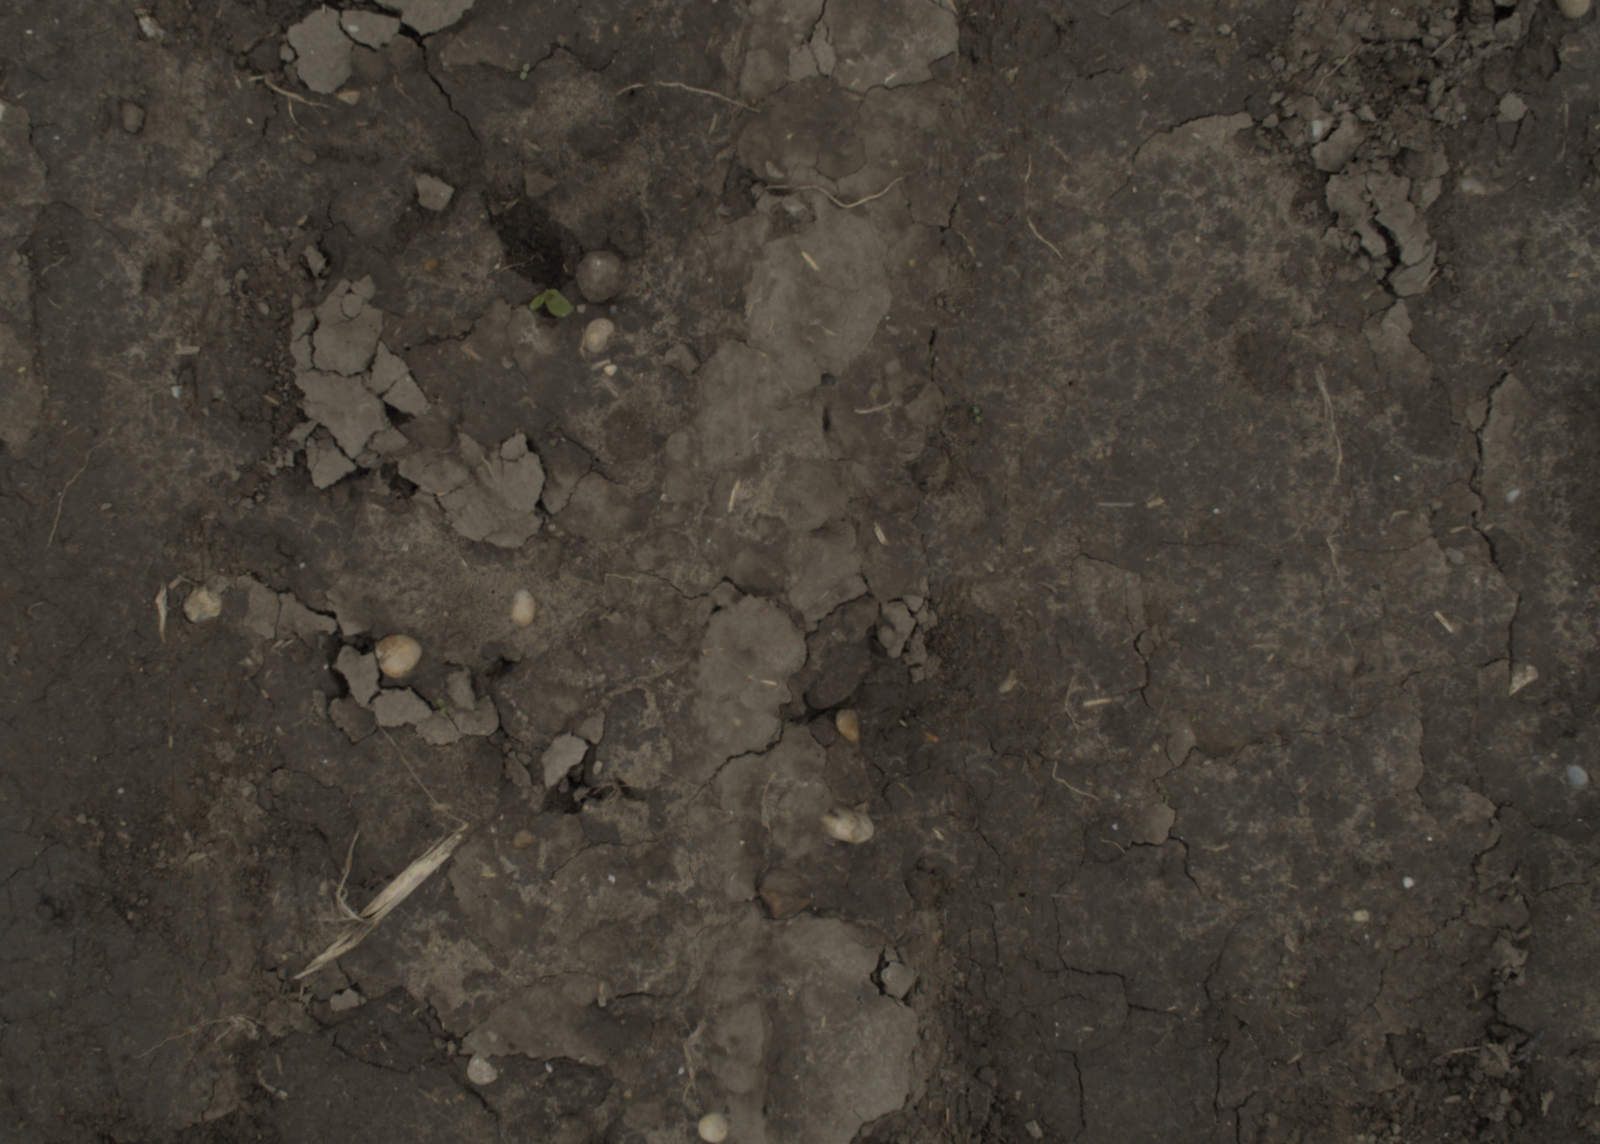
Capture date: 29.09.2021 14:00:25
Weather: cloudy
Wind: medium
Seeding date: 02.09.2021
Plant canopy height (mm): 954